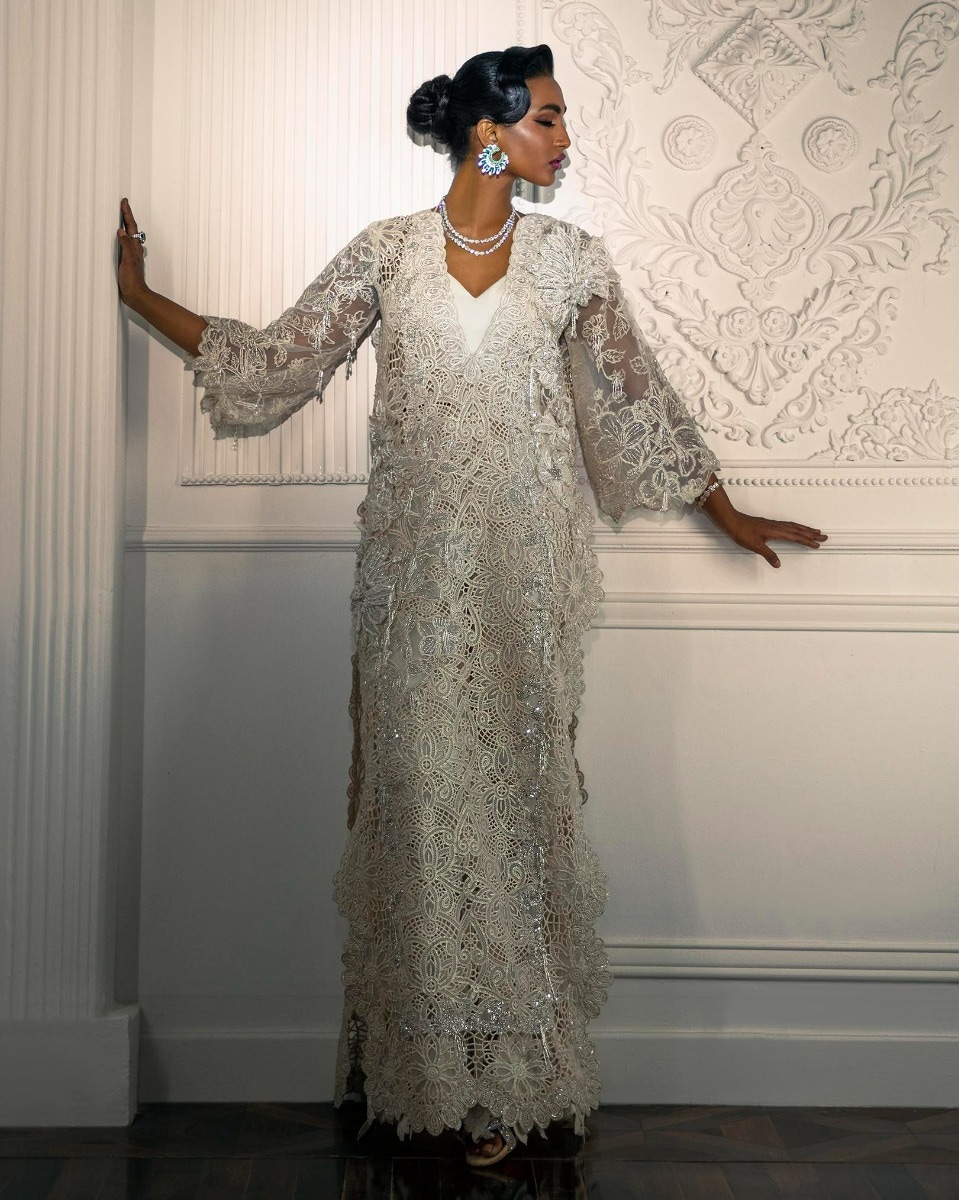
ivory beaded lace gown